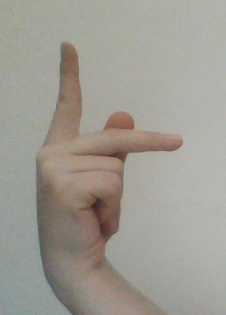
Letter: dha